Prisión Fatal (March 2013)

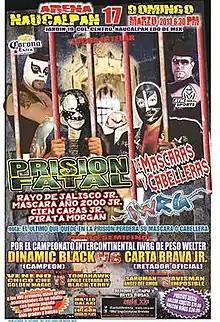
Official poster for the 2013 "Prisión Fatal" event

Prisión Fatal (March 2013) was a professional wrestling major event, produced by the Mexico based International Wrestling Revolution Group (IWRG) professional wrestling promotion. The event took on March 17, 2013, at "Arena Naucalpan" in Naucalpan, State of Mexico, IWRG's main venue. The main event was the eponymous "Prisión Fatal" (Spanish for "Fatal Prison") Steel cage match where the last person remaining in the cage was forced to unmasked or shaved bald as per the match stipulation. The "Prisión Fatal" match included Rayo de Jalisco, Jr., Máscara Año 2000, Jr., Cien Caras, Jr. and Pirata Morgan. Of the four Rayo de Jalisco, Jr. and Cien Caras, Jr. are both masked and risked their masks while Máscara Año 2000, Jr. and Pirata Morgan were unmasked and thus put their hair on the line. Pirata Morgan lost the match and had all his hair shaved off after the match. The show included four additional matches including Dinamic Black defending the IWRG Intercontinental Welterweight Championship against Carta Brava, Jr.